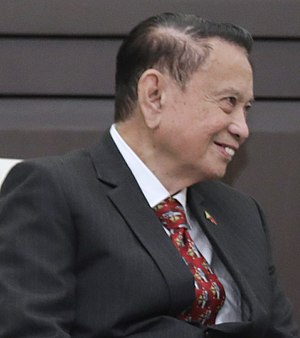
Teofisto T. Guingona
Teofisto T. Guingona, Jr.
Teofisto T. Guingona, Jr. var Filippinernes vicepræsident fra 2001 til 2004, under første periode af Gloria Macapagal-Arroyos præsidentperiode.